Dudley Pound

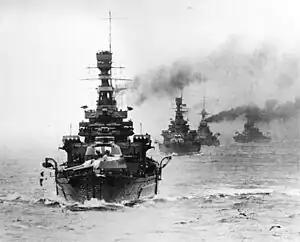
The battlecruiser , which Pound commanded in the early 1920s

Pound served throughout the First World War. After being promoted to captain on 31 December 1914, he became an Additional Naval Assistant to the First Sea Lord before being given command of the battleship in May 1915. He led her at the Battle of Jutland with notable success, contributing to the sinking of the German cruiser . He returned to the Admiralty in July 1917 to become assistant director of plans and then director of the operations division (home) and was closely involved in the planning for the Zeebrugge Raid. He also planned the use of radio remote controlled vessels that were developed by the Navy's D.C.B. Section.